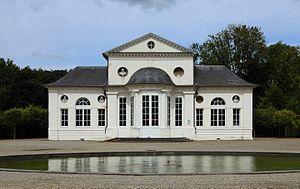
Seneffe (Belgique)